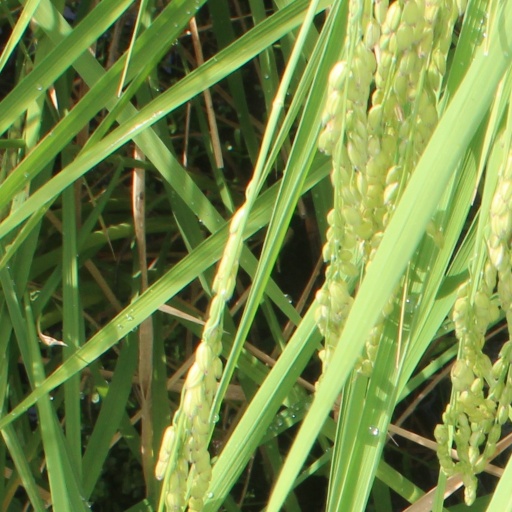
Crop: rice